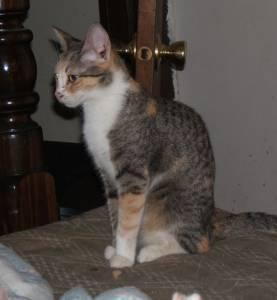
Breed: Bengal